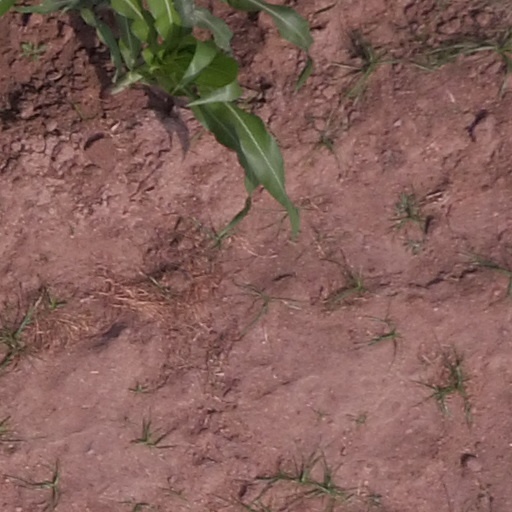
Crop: maize; corn